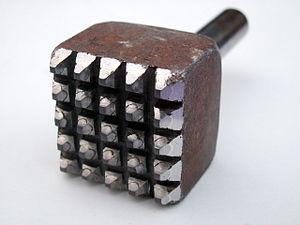
La boucharde est un marteau à une ou deux têtes interchangeables en acier, composées chacune d’un damier de pointes pyramidales dites en « pointe-de-diamant ». Pour s'en servir, l'ouvrier frappe du plat de ses têtes les parements dégrossis à la pioche de manière à en détacher les aspérités. Sur différents travaux hydrauliques, les parements des pierres sont entièrement terminés au moyen de la boucharde fine avec laquelle on les frappe entre quatre ciselures parfaitement régulières qui forment les arêtes des pierres.
Une pointe-de-diamant désigne une forme d'ornement utilisée :